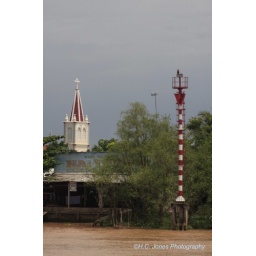
One of the larger towns on the river that has a church spire in the background.